Military history of Canada

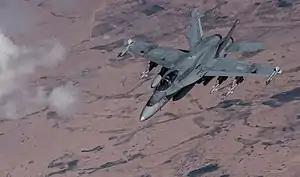
A RCAF CF-18 Hornet breaks away from a USAF KC-135 Stratotanker, while on mission in support of Operation Impact.

The fall of Belgium and France to Germany in June 1940 led Canada to drastically expand its military spending and armed forces, and implement conscription for home defence. Like the First World War, conscription for overseas service was a divisive issue, with some English Canadians supporting it and French Canadians opposing it. The Conscription Crisis of 1944 saw Mackenzie King pressured to accept conscription for overseas service.